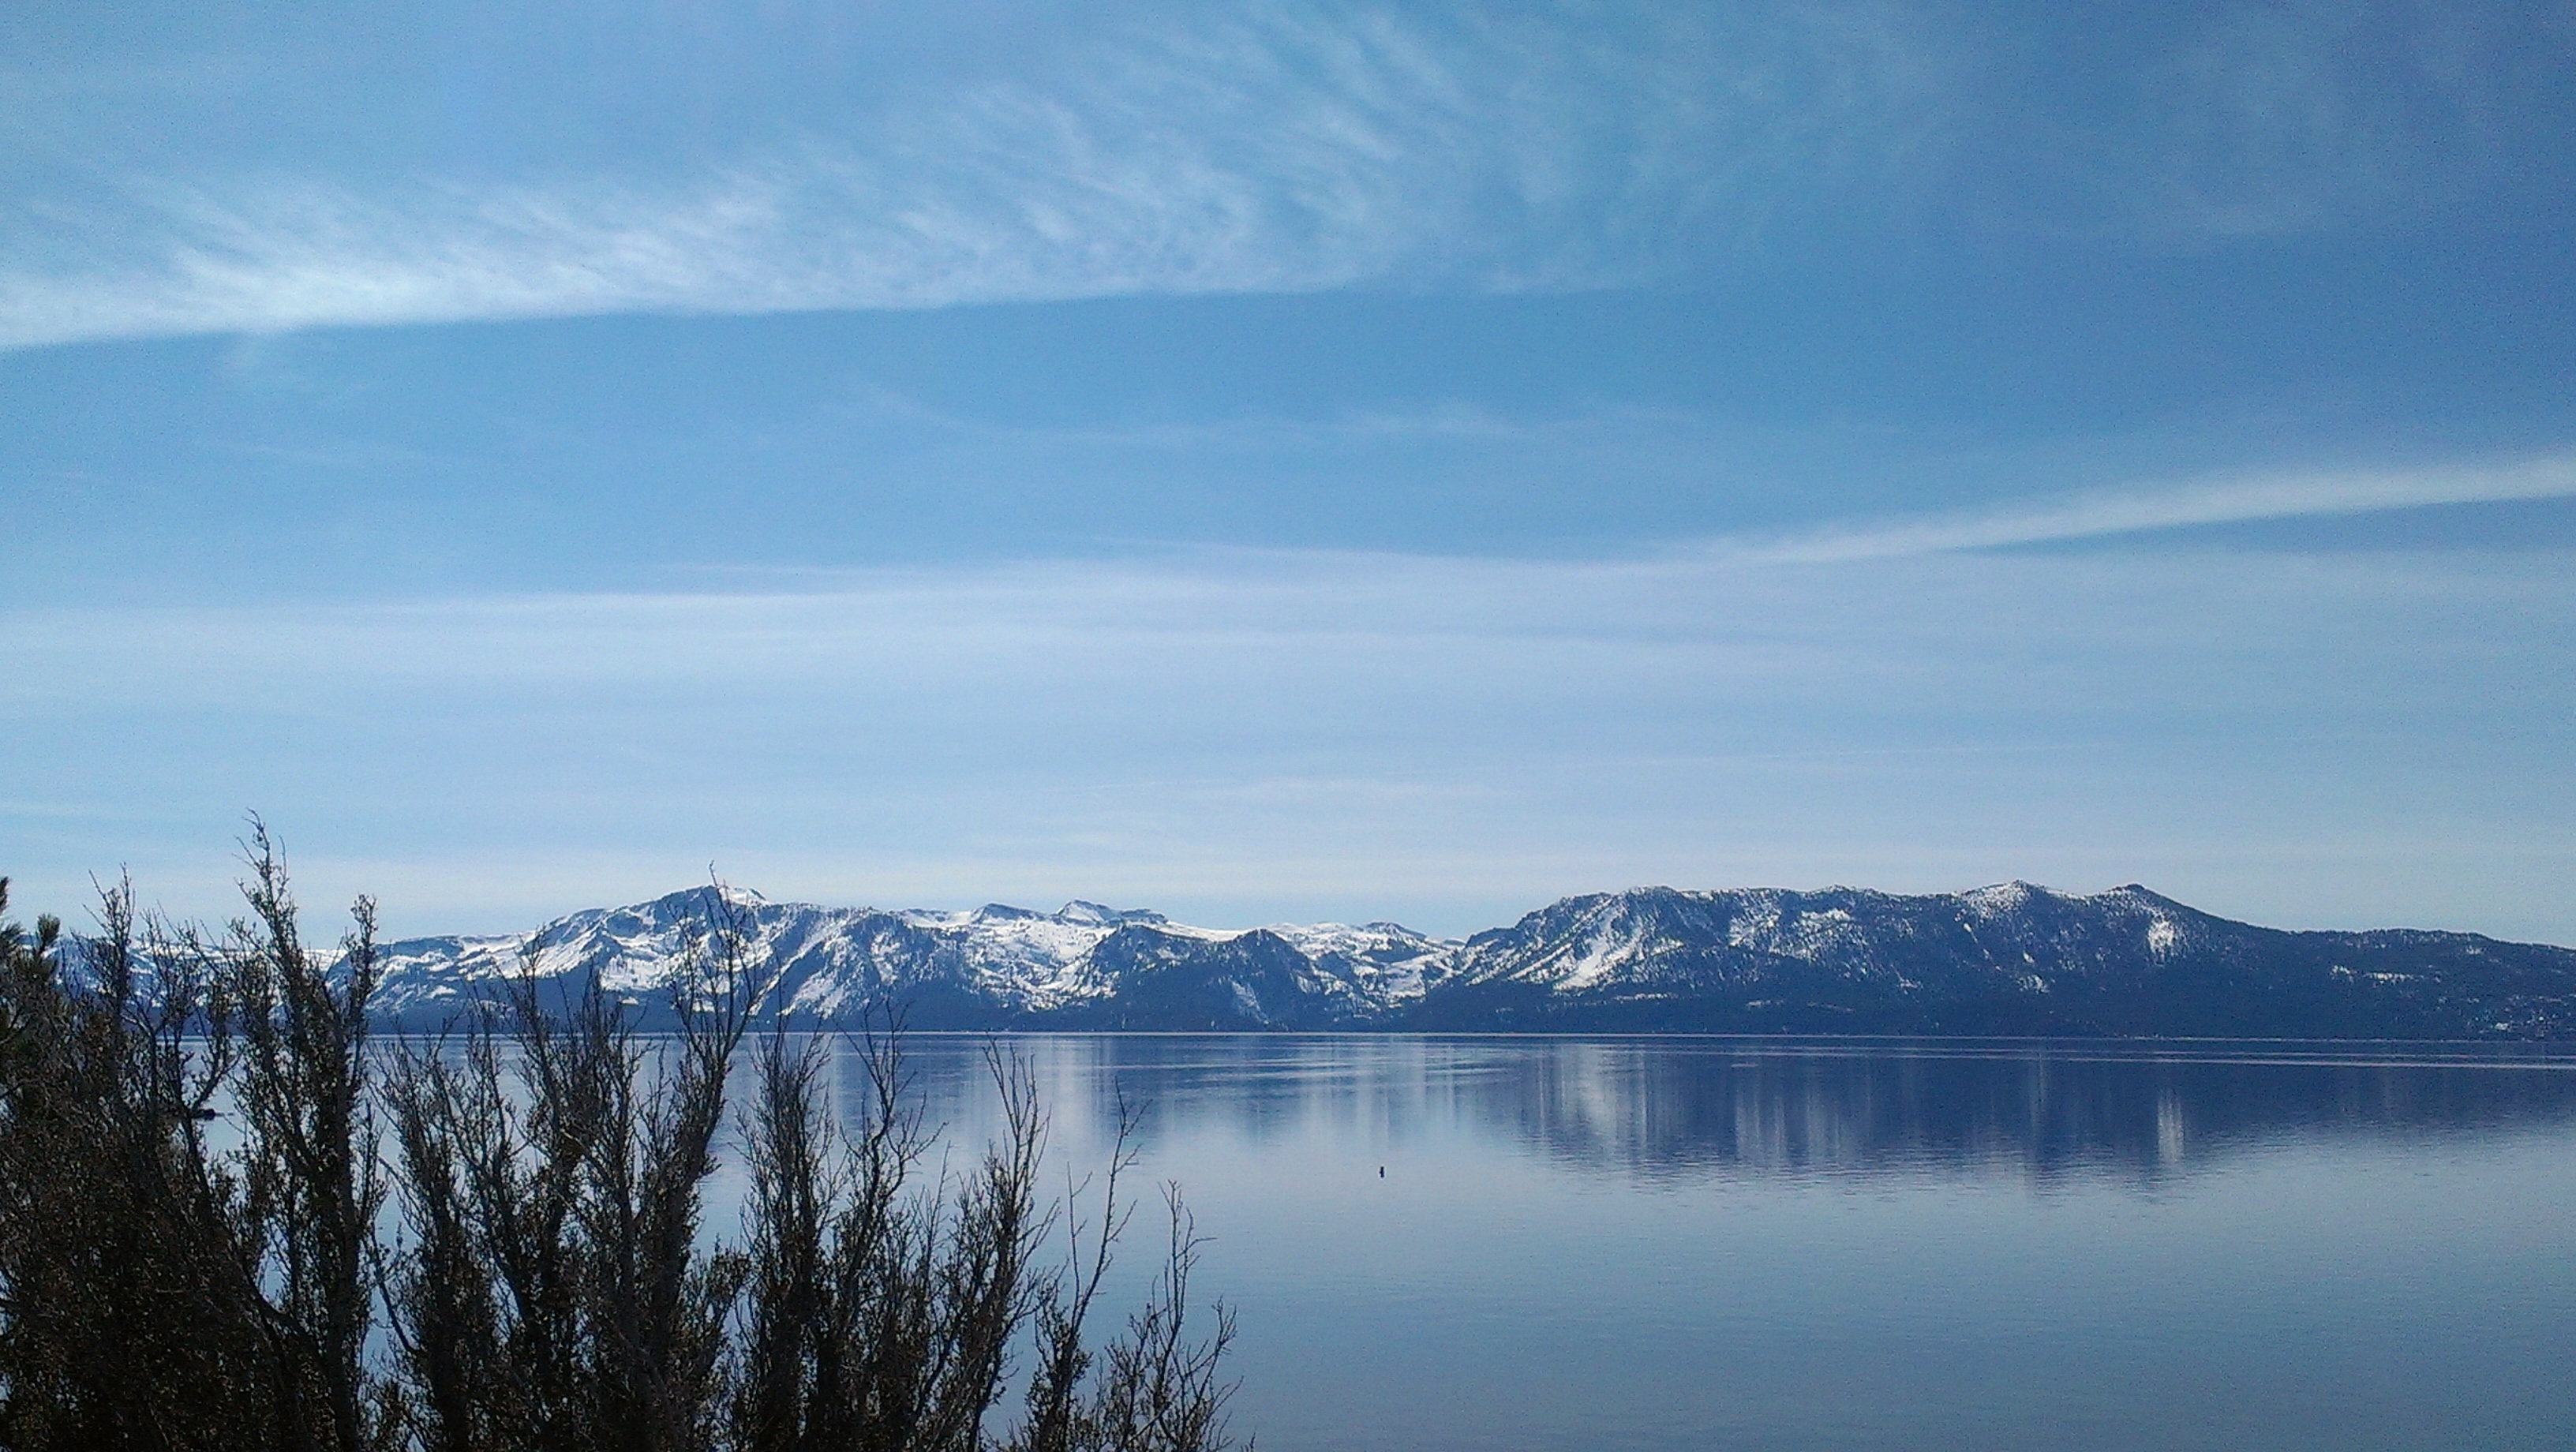
horizon, mountain, snow, winter, cloud, sky, morning, lake, dawn, mountain range, dusk, reflection, fjord, reservoir, body of water, loch, landform, lake tahoe, geographical feature, atmospheric phenomenon, mountainous landforms, lakeview